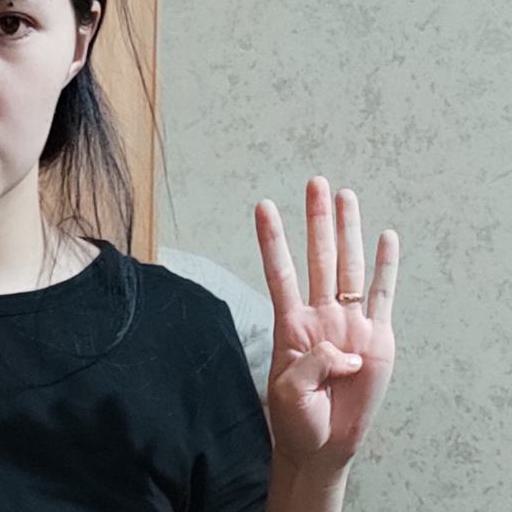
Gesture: four